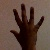
The image shows a hand gesture representing the number 5 in Indian Sign Language.